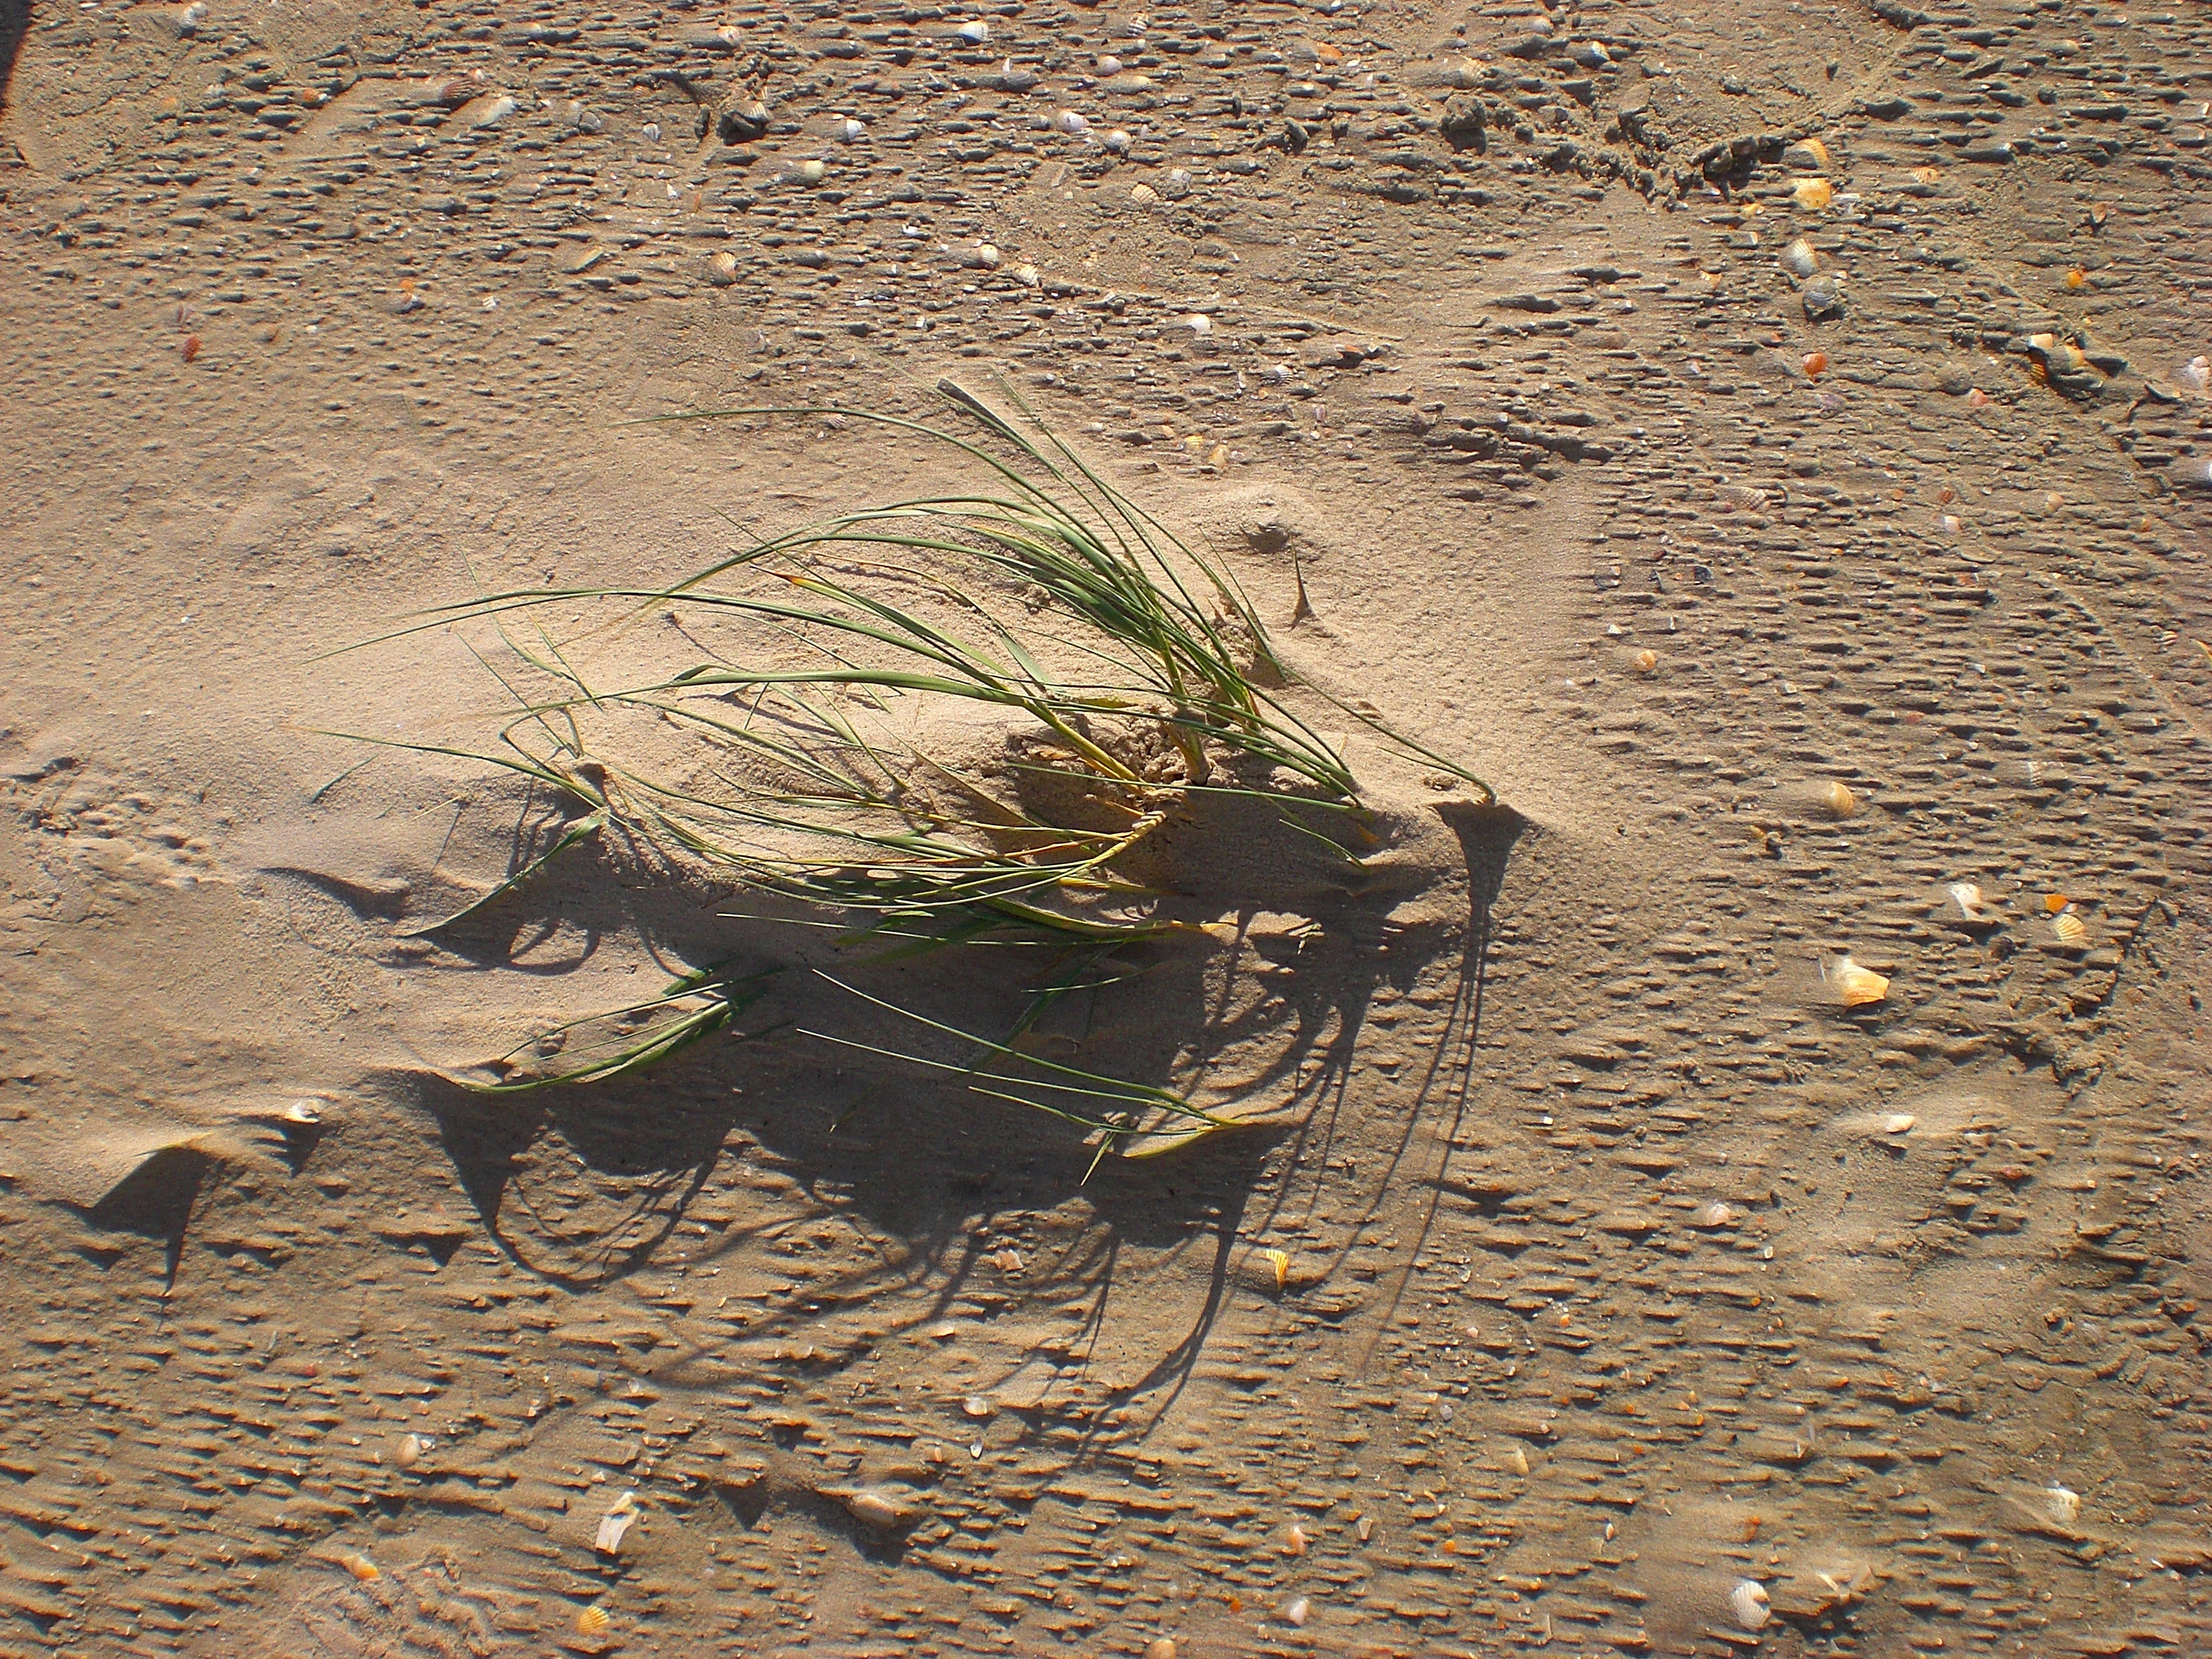
sea, water, nature, grass, sand, plant, wood, leaf, dune, wind, summer, wildlife, reflection, mud, soil, material, sand beach, dune grass